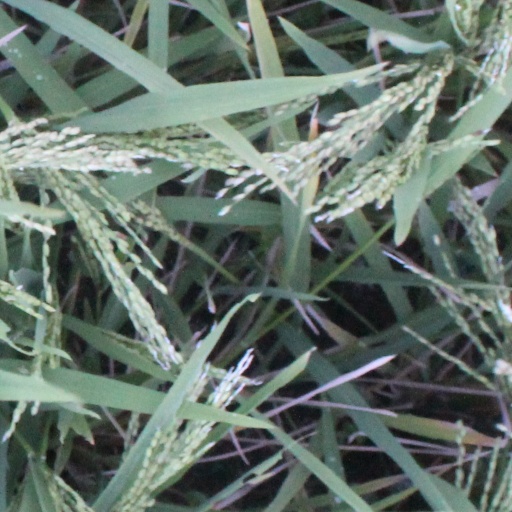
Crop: rice